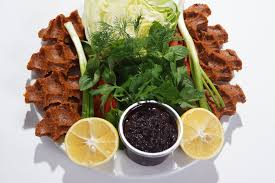
Yemek: cig_kofte